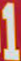
Number: 1